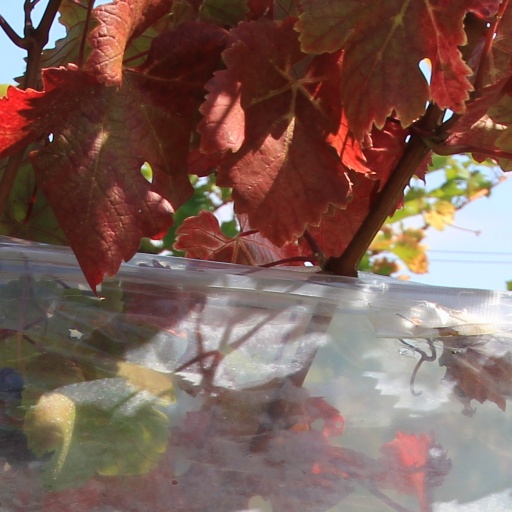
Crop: grape